Wayne Youle

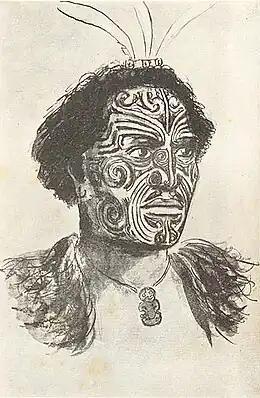
Hongi Hika, 18th – 19th century Ngāpuhi leader with tattooed face and tiki amulet

Since 2013, Youle has created a number of brightly coloured, stencil-like portraits. Originally based on existing photographs of deceased New Zealand artists, the series has expanded to include portraits of New Zealand and international characters living, historical and fictional. Among those depicted include Frances Hodgkins, Ralph Hotere, Len Lye, Colin McCahon, Damien Hirst, Captain James Cook, Michael King, Magic Johnson, E.T. and Michael Jackson. A catalogue illustrating a selection of the portraits was released by {Suite} Publishing in 2015. This catalogue accompanied Youle's solo presentation '9:54 | 3:49' with {Suite} Gallery at Sydney Contemporary 2015, where portraits of Stephen Hawking, Lindy Chamberlain and Sidney Nolan were exhibited.